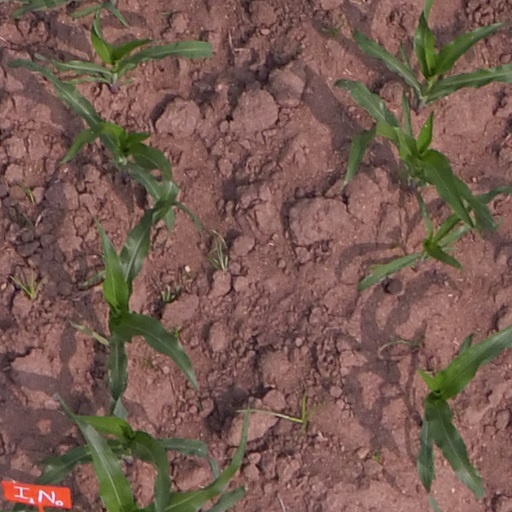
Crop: maize; corn